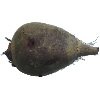
Label: beetroot